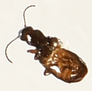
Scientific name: Apristus tuckeri
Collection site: Santa Rita Experimental Range NEON (SRER), plot SRER_006